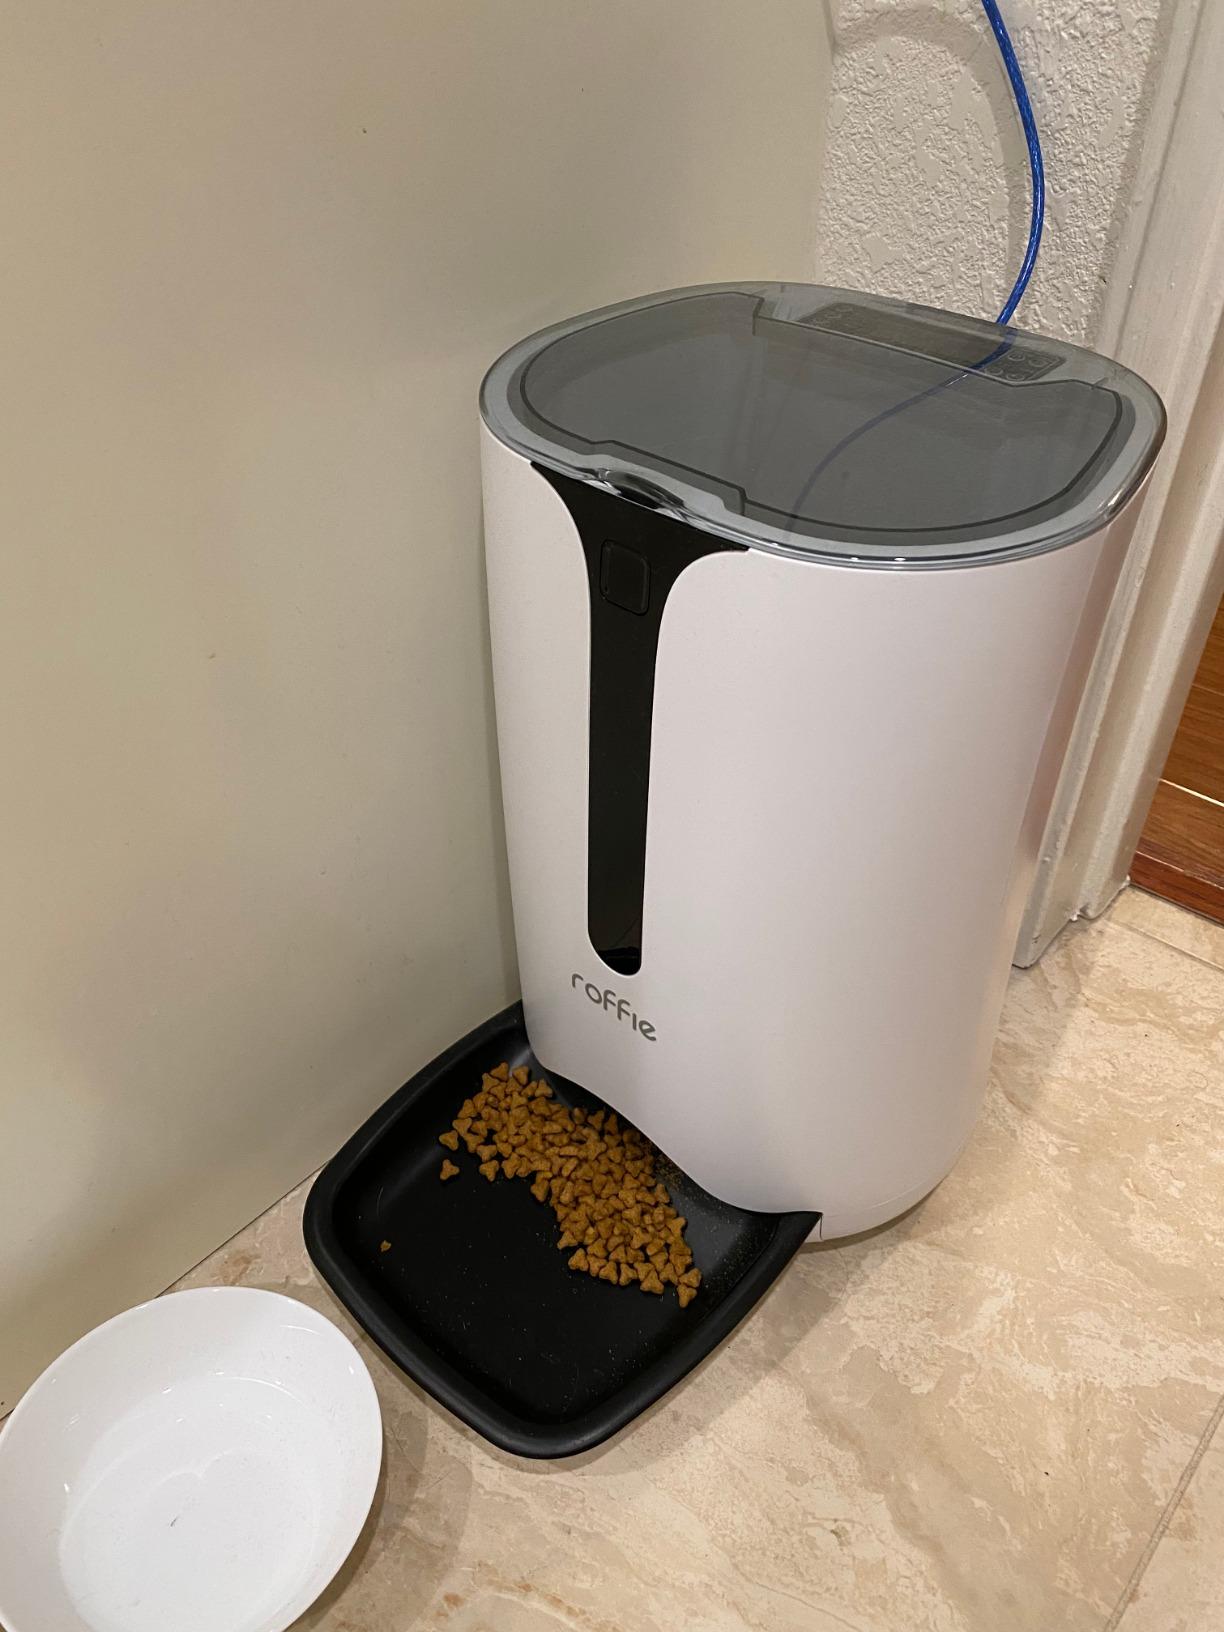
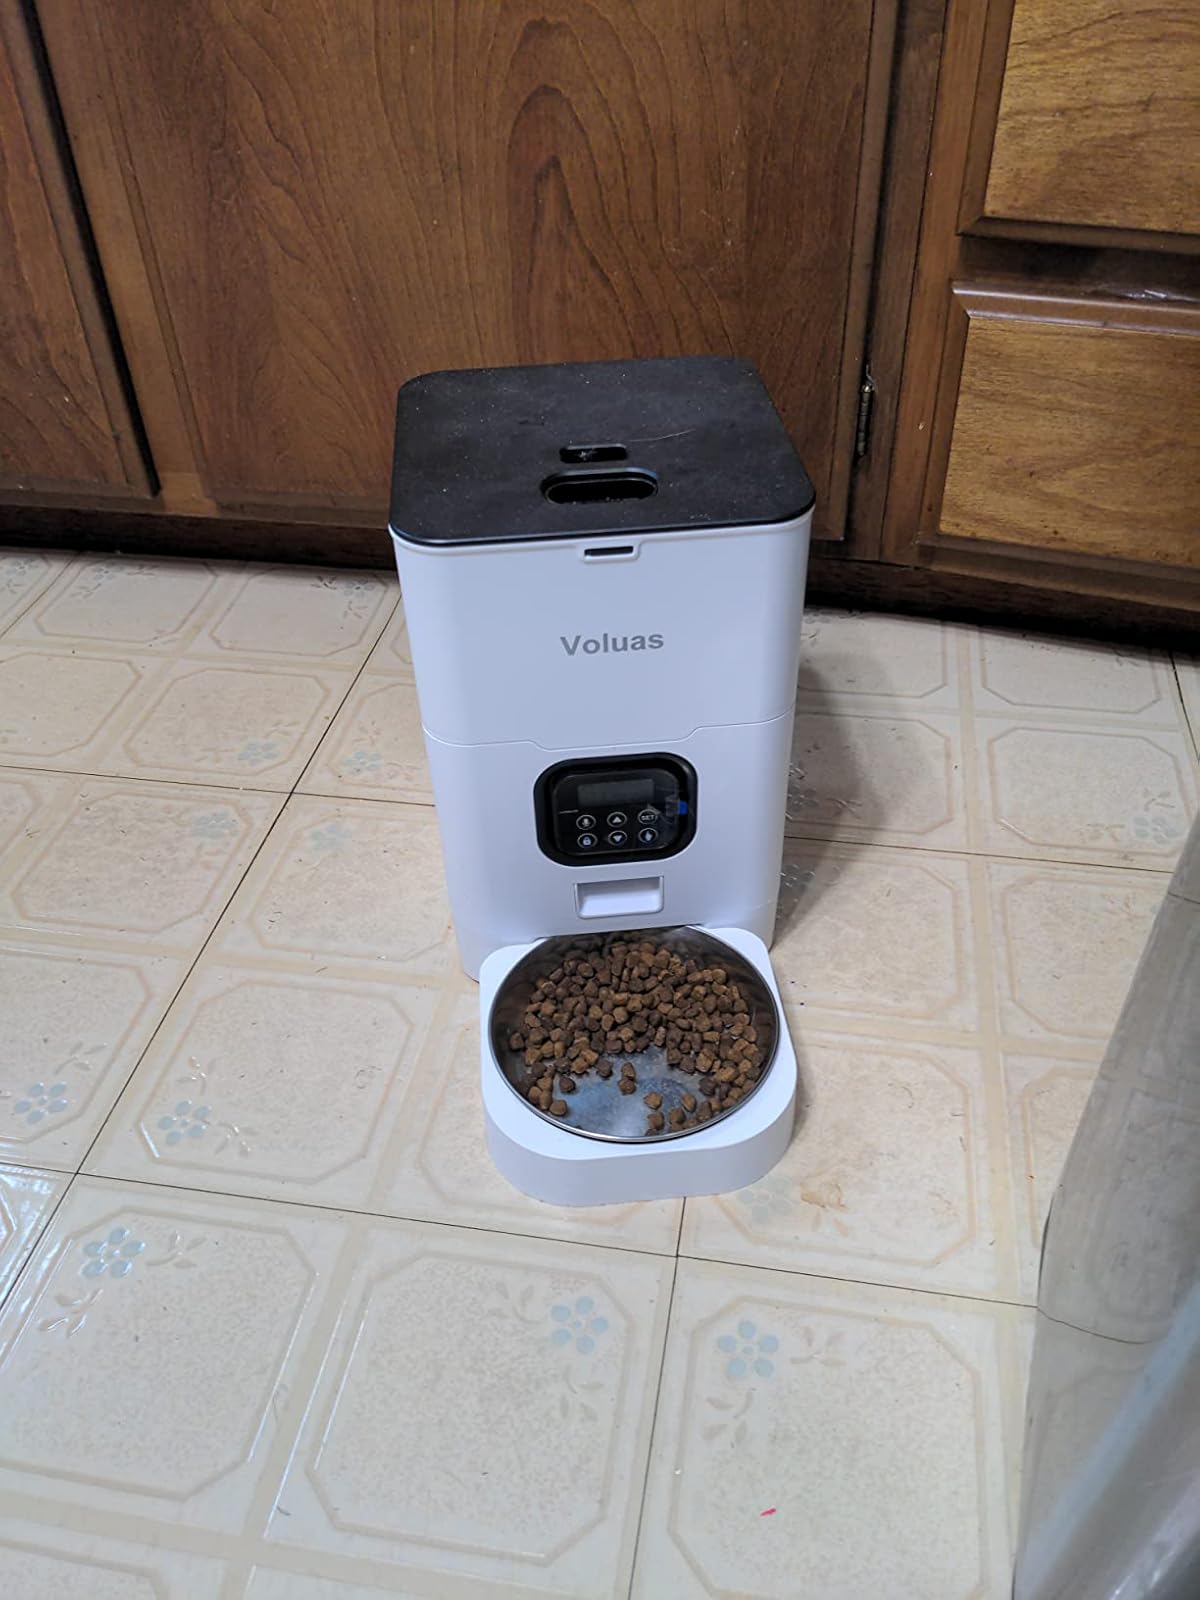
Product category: items_feeder
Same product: no